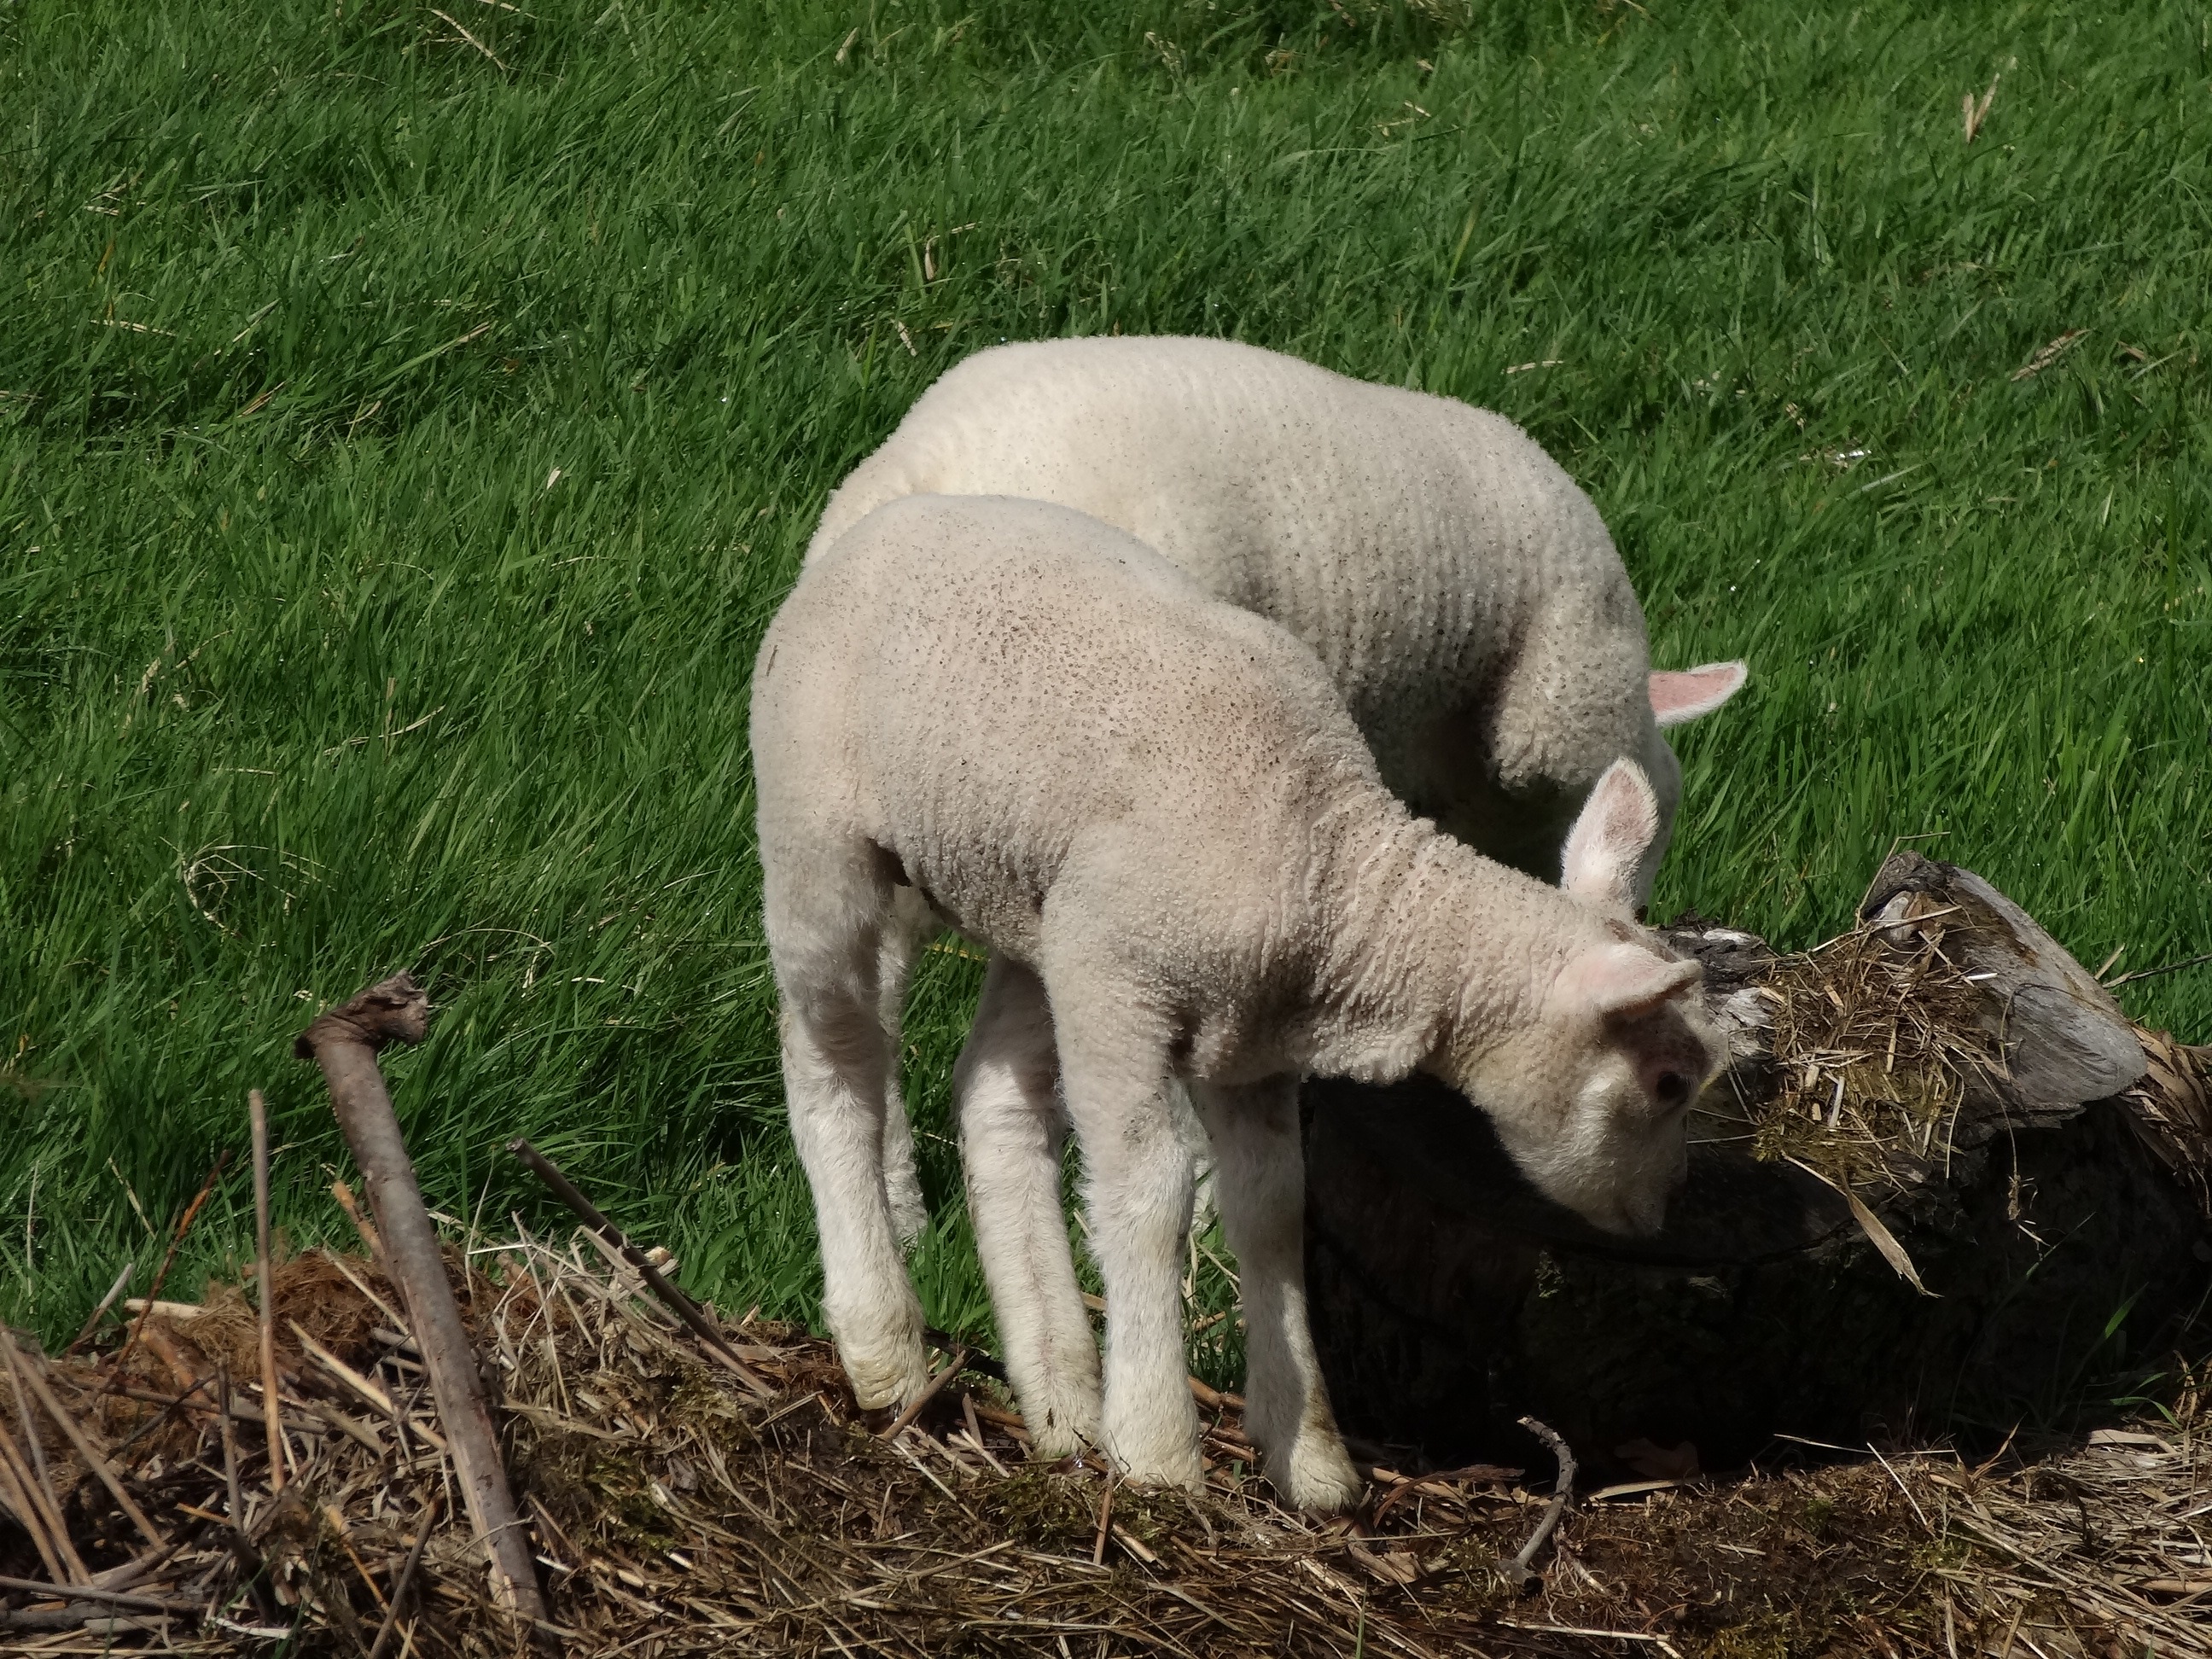
landscape, nature, grass, meadow, countryside, animal, wildlife, green, pasture, grazing, sheep, mammal, fauna, lamb, vertebrate, sheeps